Question: Please indicate a possible affordance area of the hot dog that can be used for eating
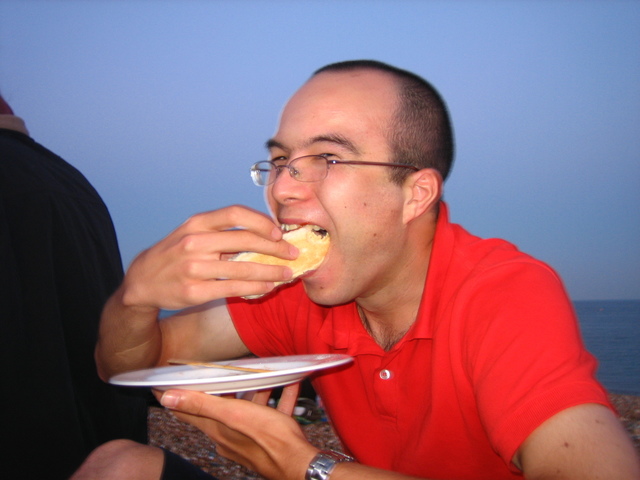
Answer: [221.5, 230, 331.5, 299]